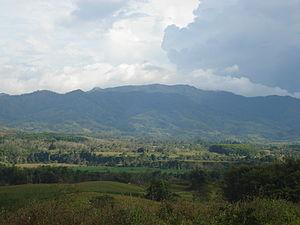
Cabanglasan est une municipalité des Philippines située dans l'est de la province de Bukidnon, sur l'île de Mindanao. Elle est limitrophe de la province d'Agusan du Sud